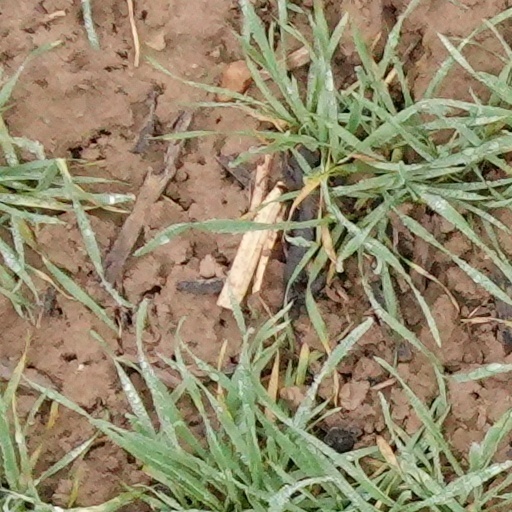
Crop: wheat